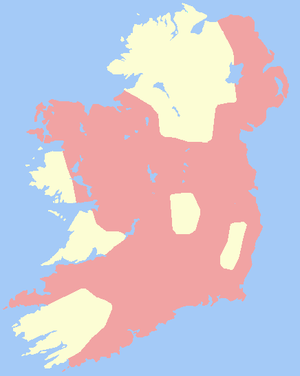
La campagne d'Édouard Bruce en Irlande prend place dans le cadre des guerres d'indépendance de l'Écosse. Édouard Bruce, frère du roi d'Écosse Robert Iᵉʳ, débarque en Irlande en mai 1315 en vue d'y ouvrir un second front contre les Anglais. Il parvient à relever le titre de Haut-Roi d'Irlande au printemps 1316.